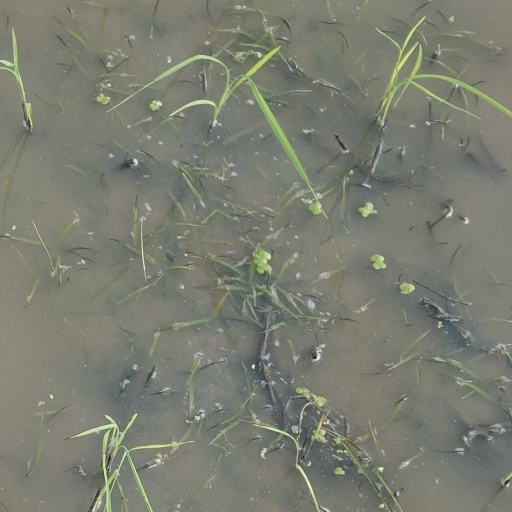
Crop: rice